Big Blood

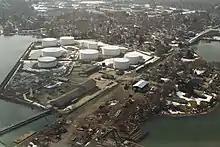
View of oil tanks and residential neighborhoods in South Portland, Maine

In the mid-2000s, Kinsella and Mulkerin lived in a house near oil tanks in South Portland, Maine, with fellow musicians Chriss Sutherland, Micah Blue Smaldone, and Tom Kovacevic; the five cohabitants would later form the band Fire on Fire. Kinsella and Mulkerin formed Big Blood in 2006 shortly after the birth of their daughter, Quinnisa. Raising an infant child conflicted with their demanding practice routine and live performance schedule as members of the band Cerberus Shoal, so they left the group and it dissolved. Nonetheless, the couple wanted to maintain an outlet for their musical creativity. By the time they formed Big Blood, the two had already been songwriting partners for years. Kinsella said the process of writing music with Mulkerin was far more natural than the six-person collaborative process involved with Cerberus Shoal, which she found rewarding but intensely deliberative.